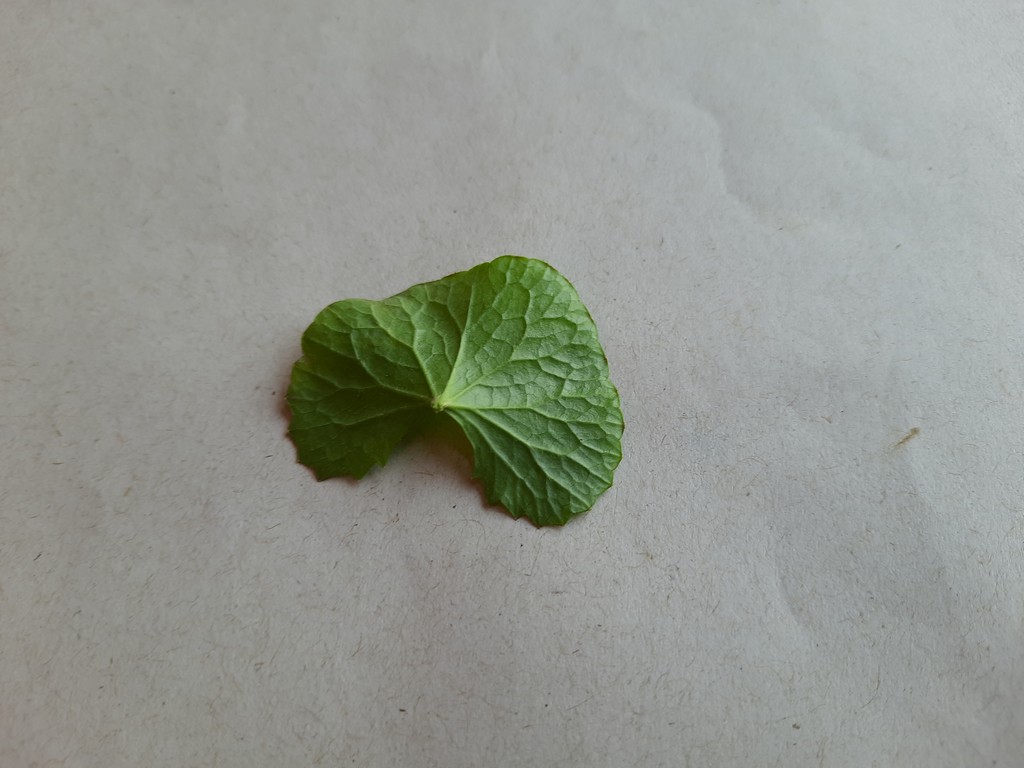
Label: Healthy